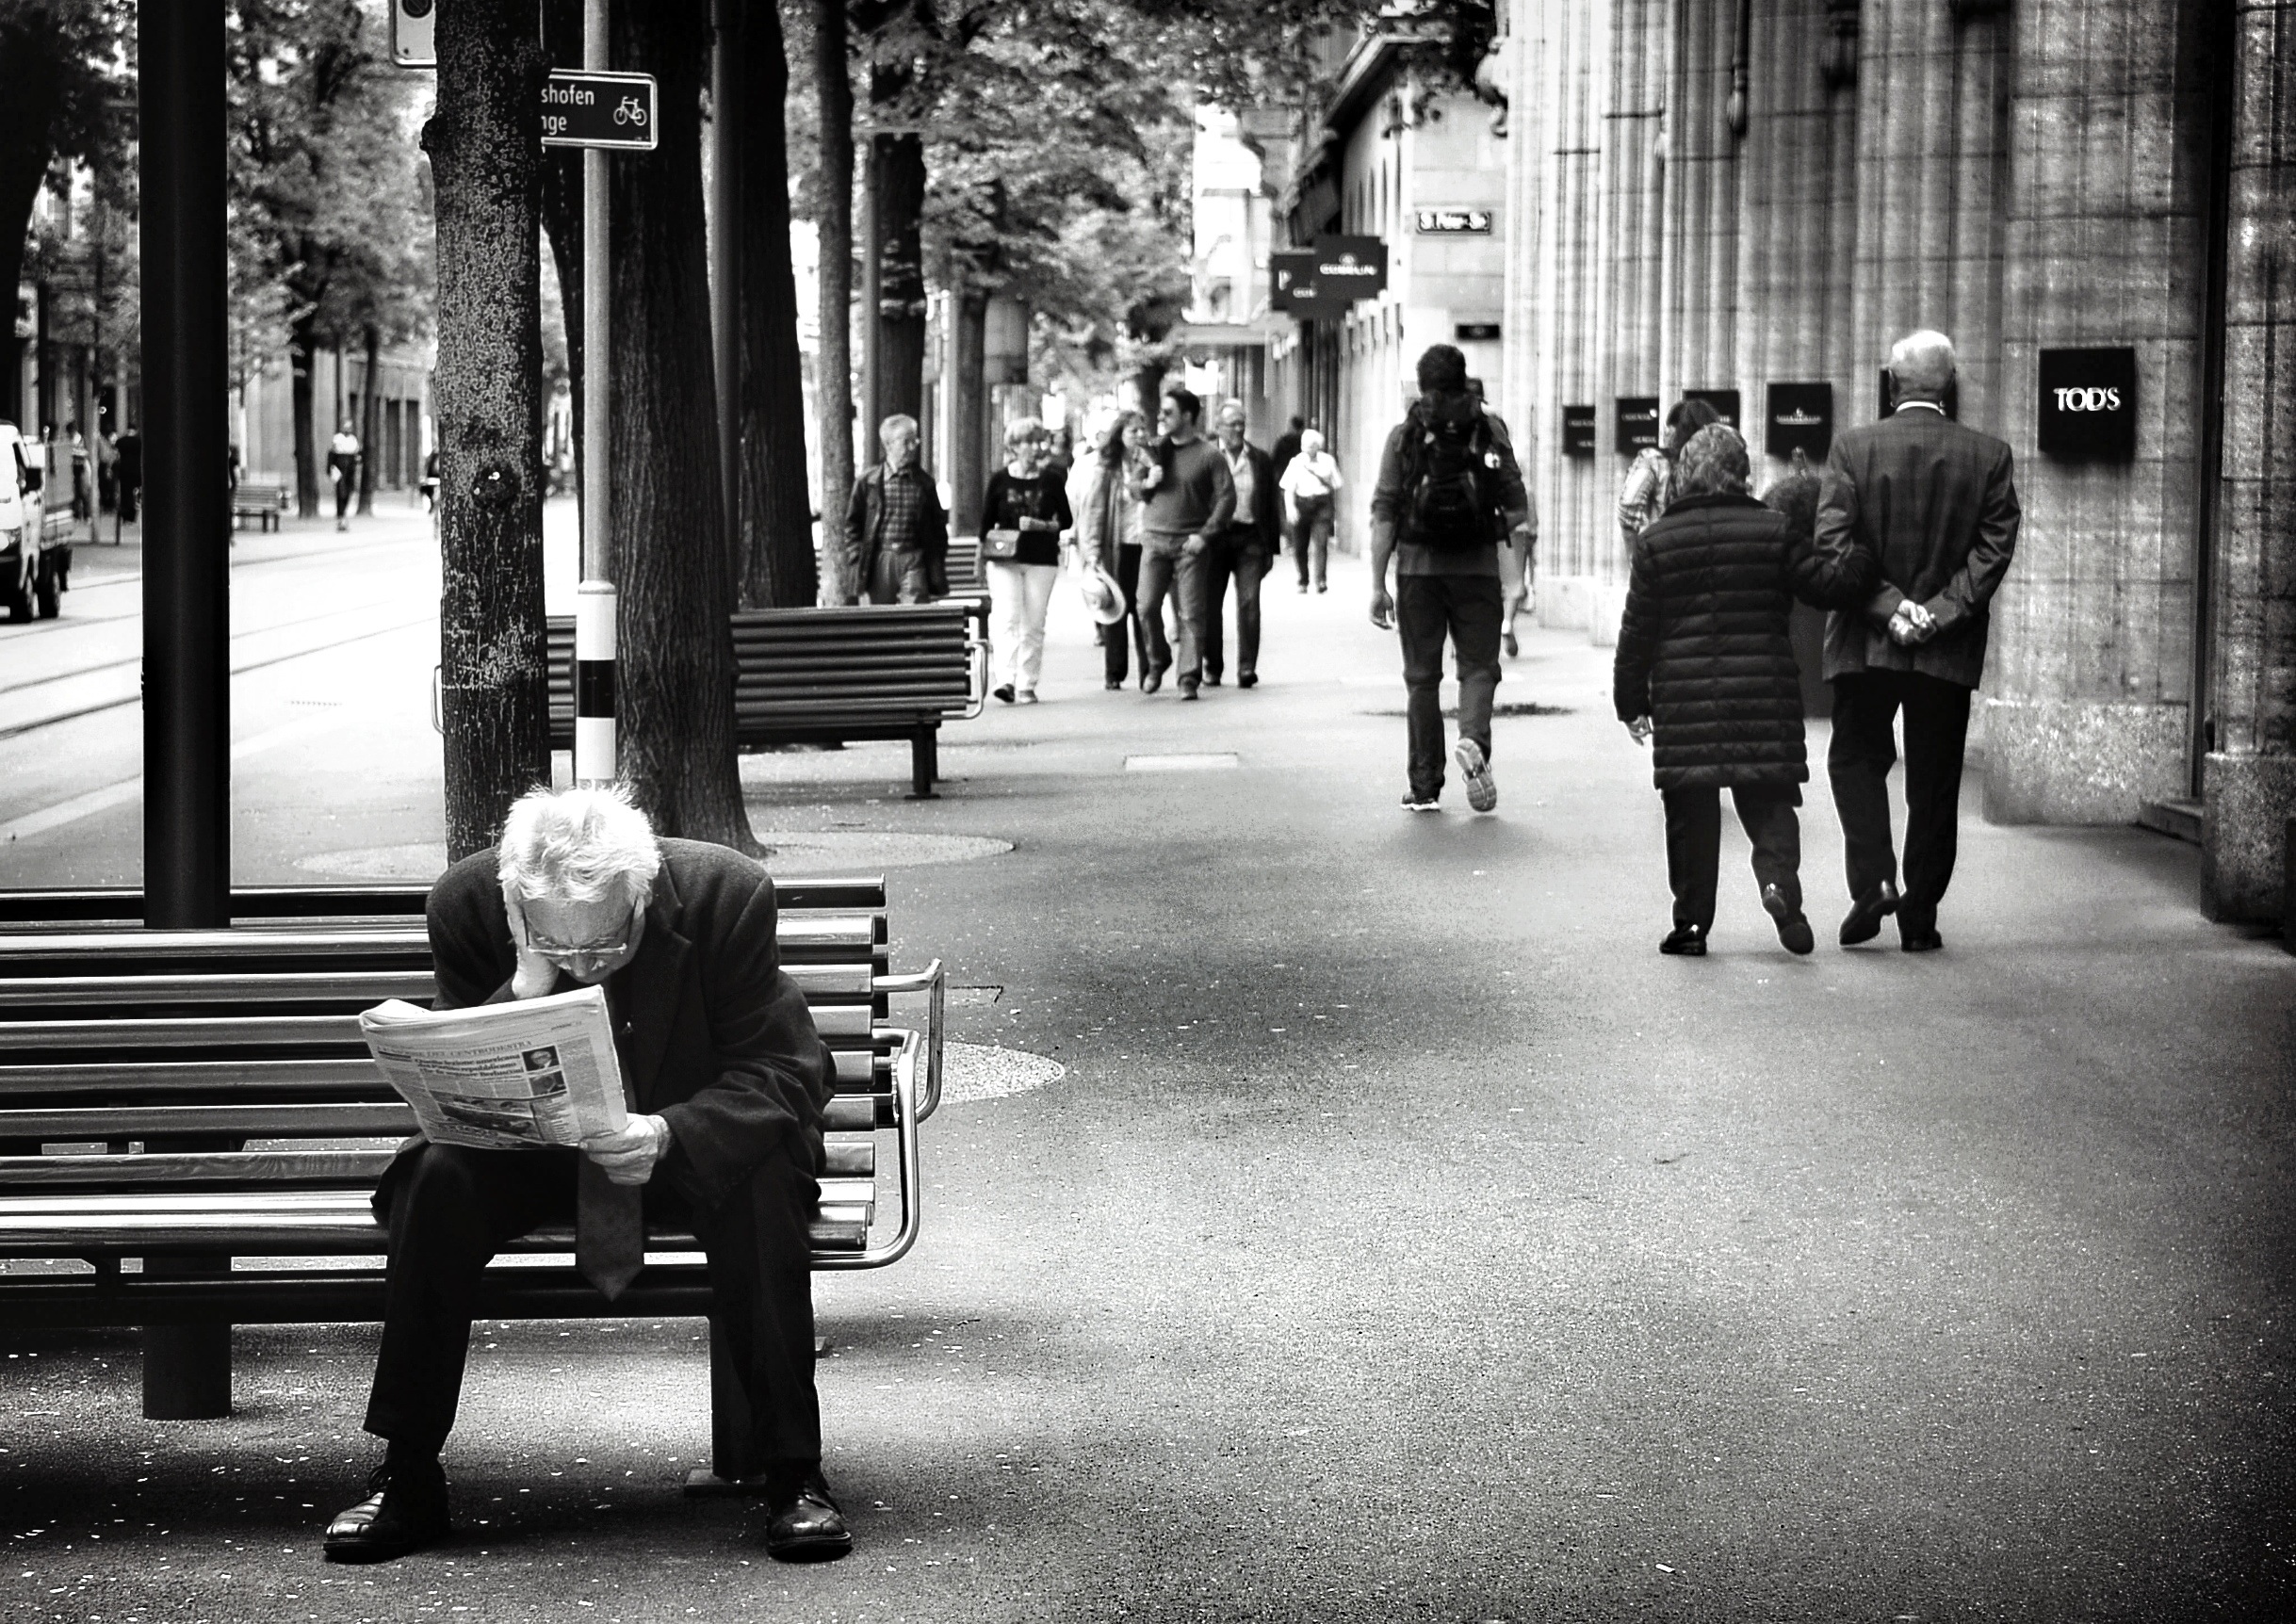
pedestrian, black and white, people, sun, road, white, street, photography, city, urban, nikon, black, monochrome, streetphotography, flickr, bw, infrastructure, swiss, photograph, snapshot, streetart, schweiz, switzerland, strasse, zurich, blancoynegro, streetphoto, snapseed, schwarzundweiss, streetscene, streetlife, passant, streetpix, thomas8047, onthestreets, bahnhofstrasse, iamnikon, d300s, blackandwithe, streetphotographer, 175528, z ri, z rigrafien, stadtz rich, streetz ri, mewspapercritic, monochrome photography, film noir, nonbuilding structure, human positions